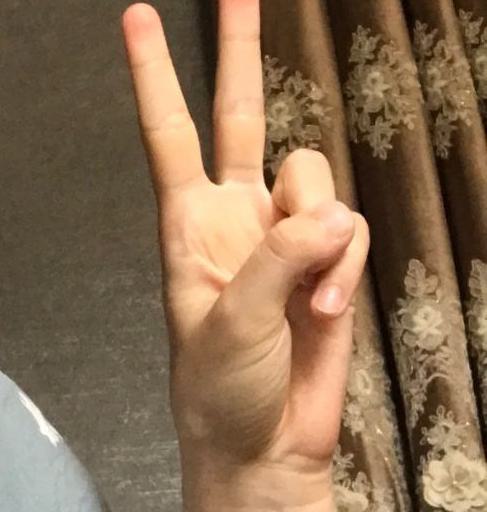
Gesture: peace